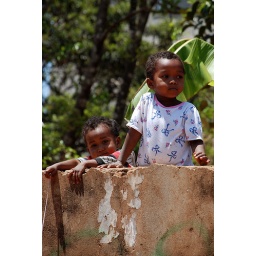
Two little girls I spotted while I was walking in my neighbourhood.